Chad Hord

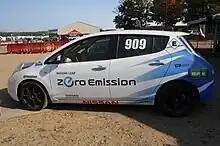
2011 Pikes Peak Hill Climb Electric Production winning car

The Electric Production class debuted at the Pikes Peak International Hill Climb in 2011. Hord entered a Nissan Leaf. He ascended the course in 14 minutes and 33 seconds to win the class. The interior of the car was removed and replaced with mandatory racing seats, safety harness, and a roll cage.